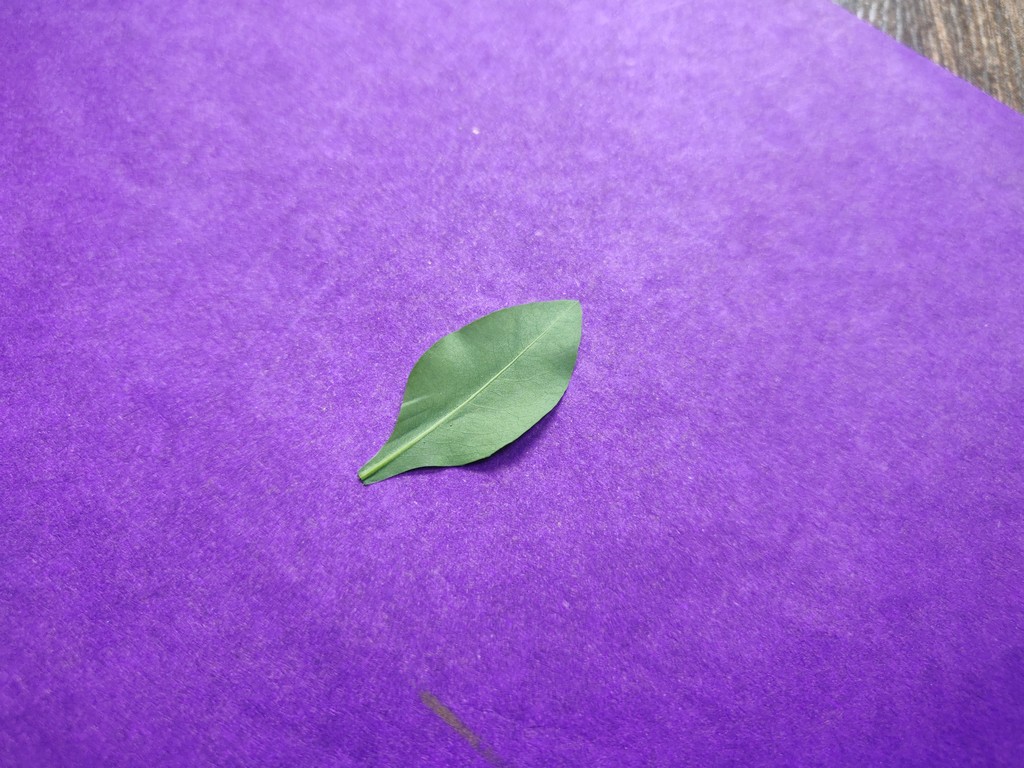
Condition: Healthy
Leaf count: single
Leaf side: back